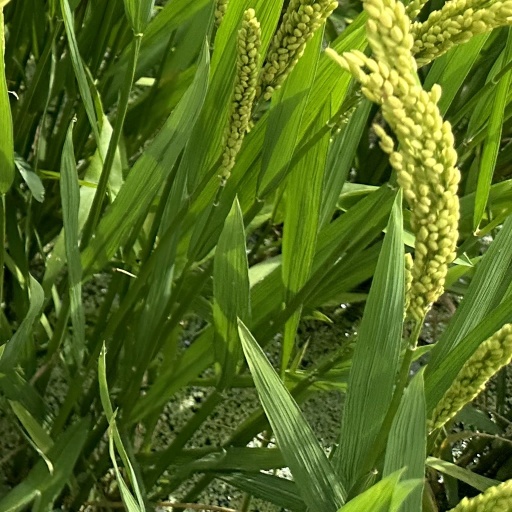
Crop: rice